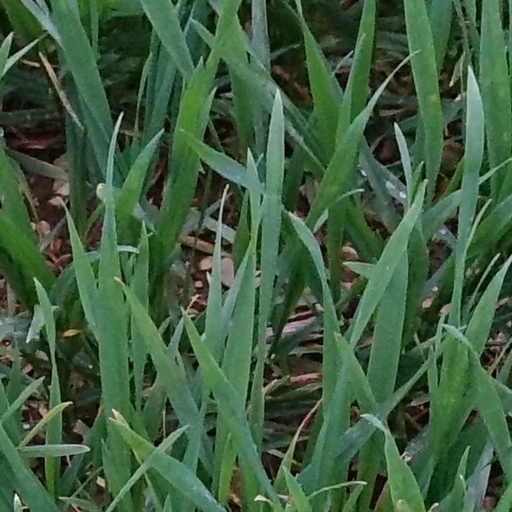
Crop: wheat